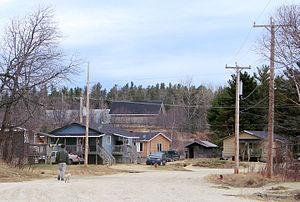
Lac-Rapide ou Kitiganik, dont le nom officiel est Rapid Lake, est une réserve indienne algonquine située au Québec au réservoir Cabonga dans la région de l'Outaouais. Elle est le siège des Algonquins de Barriere Lake.
Les Algonquins de Barriere Lake, ou Algonquins du lac Barrière, sont une Première Nation algonquine du Québec au Canada. Ils vivent principalement sur la réserve indienne de Rapid Lake en Outaouais. En 2016, ils ont une population inscrite totale de 790 membres. Ils sont gouvernés par un conseil de bande et sont affiliés au Secrétariat des programmes et des services de la Nation algonquine.